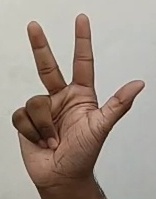
ASL sign: 3